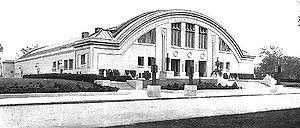
George Washington Maher est un architecte américain de l’école Prairie School.